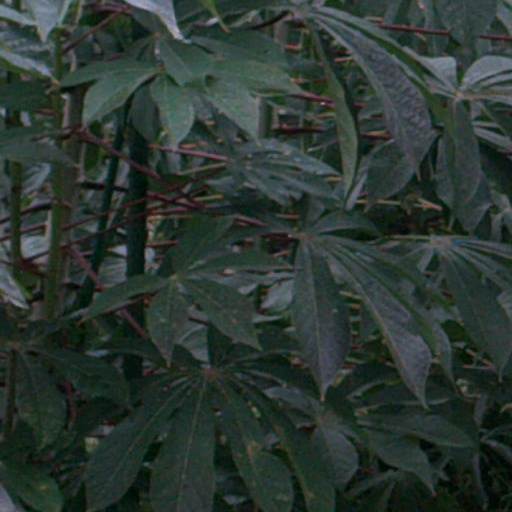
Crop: cassava